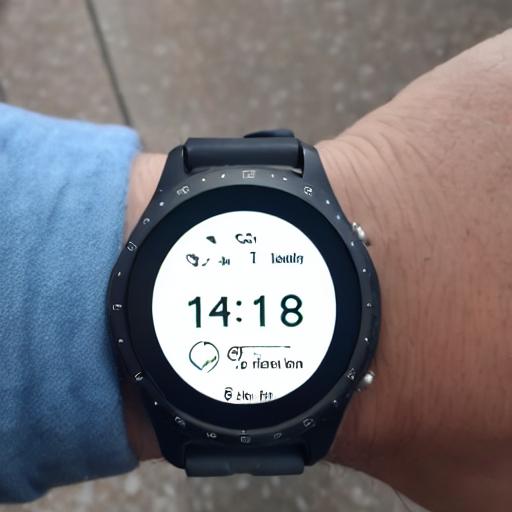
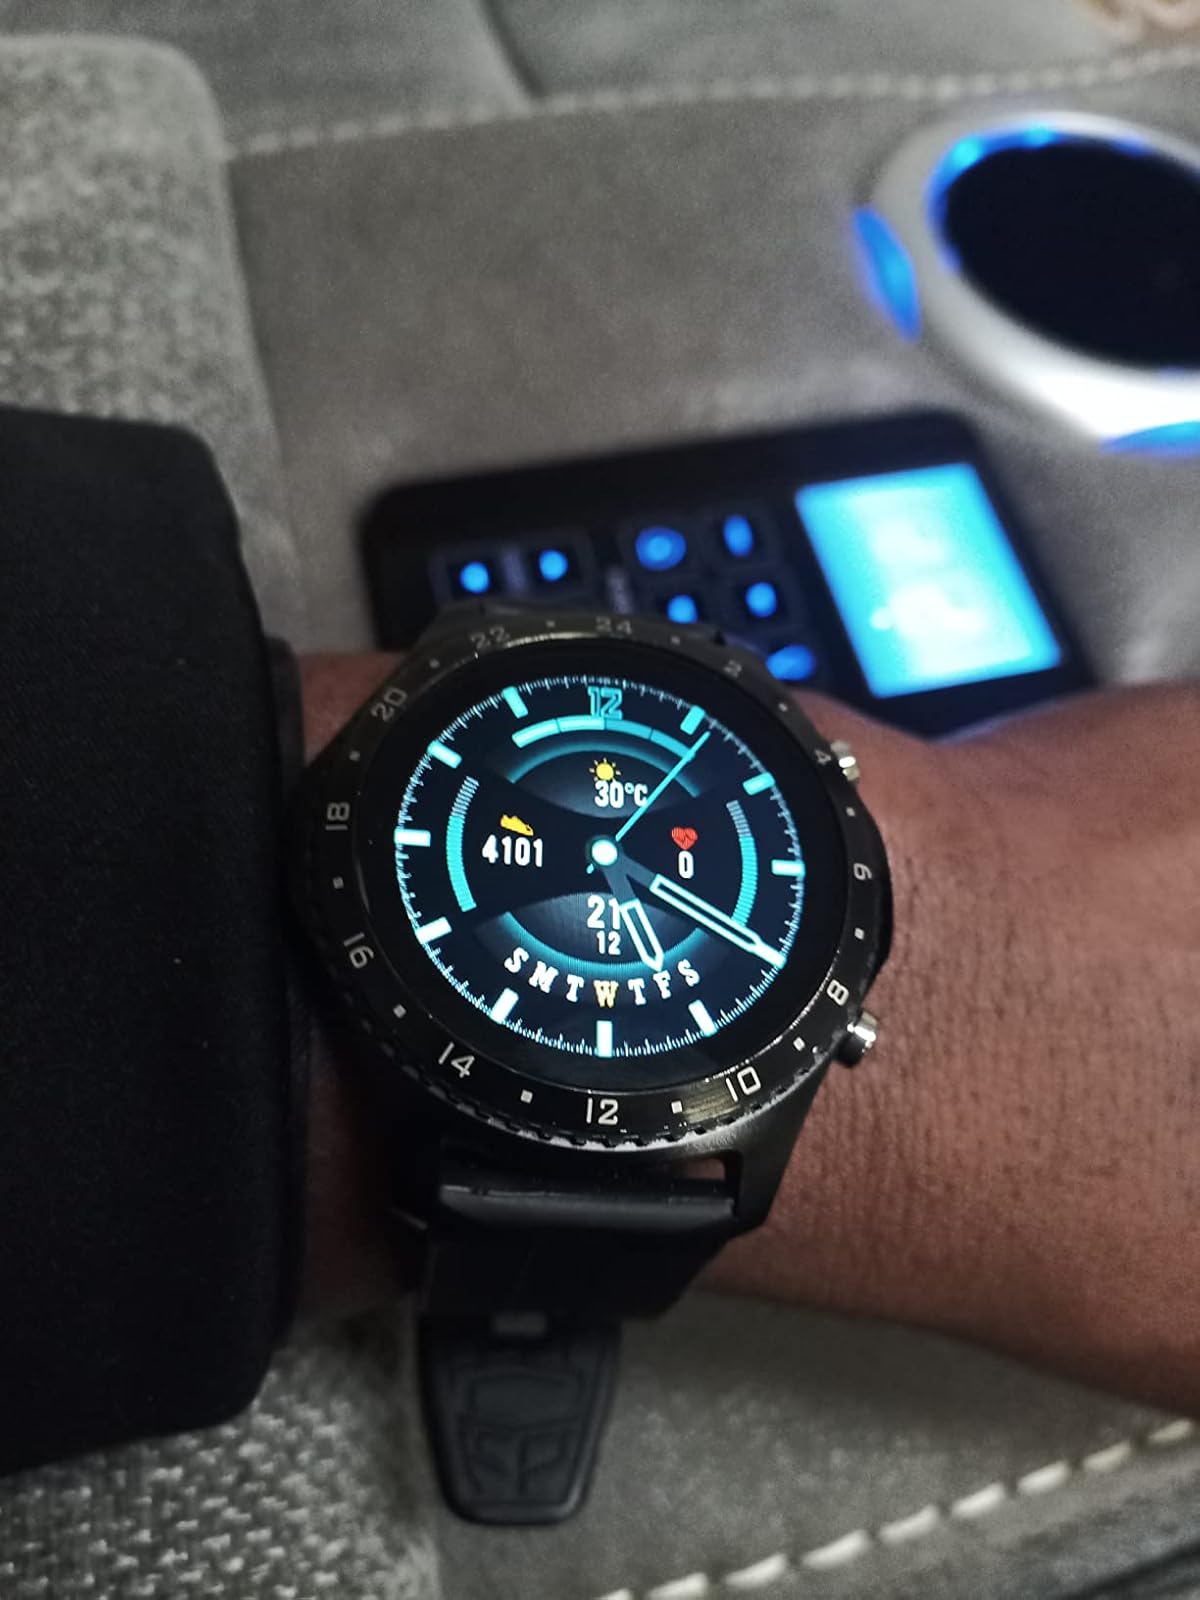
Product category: smartwatch
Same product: no